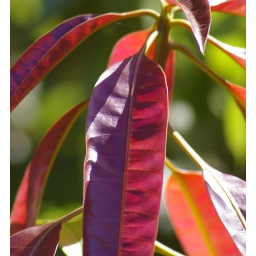
Young leaves on a mango tree have red, orange and magenta in them, depending on the light.